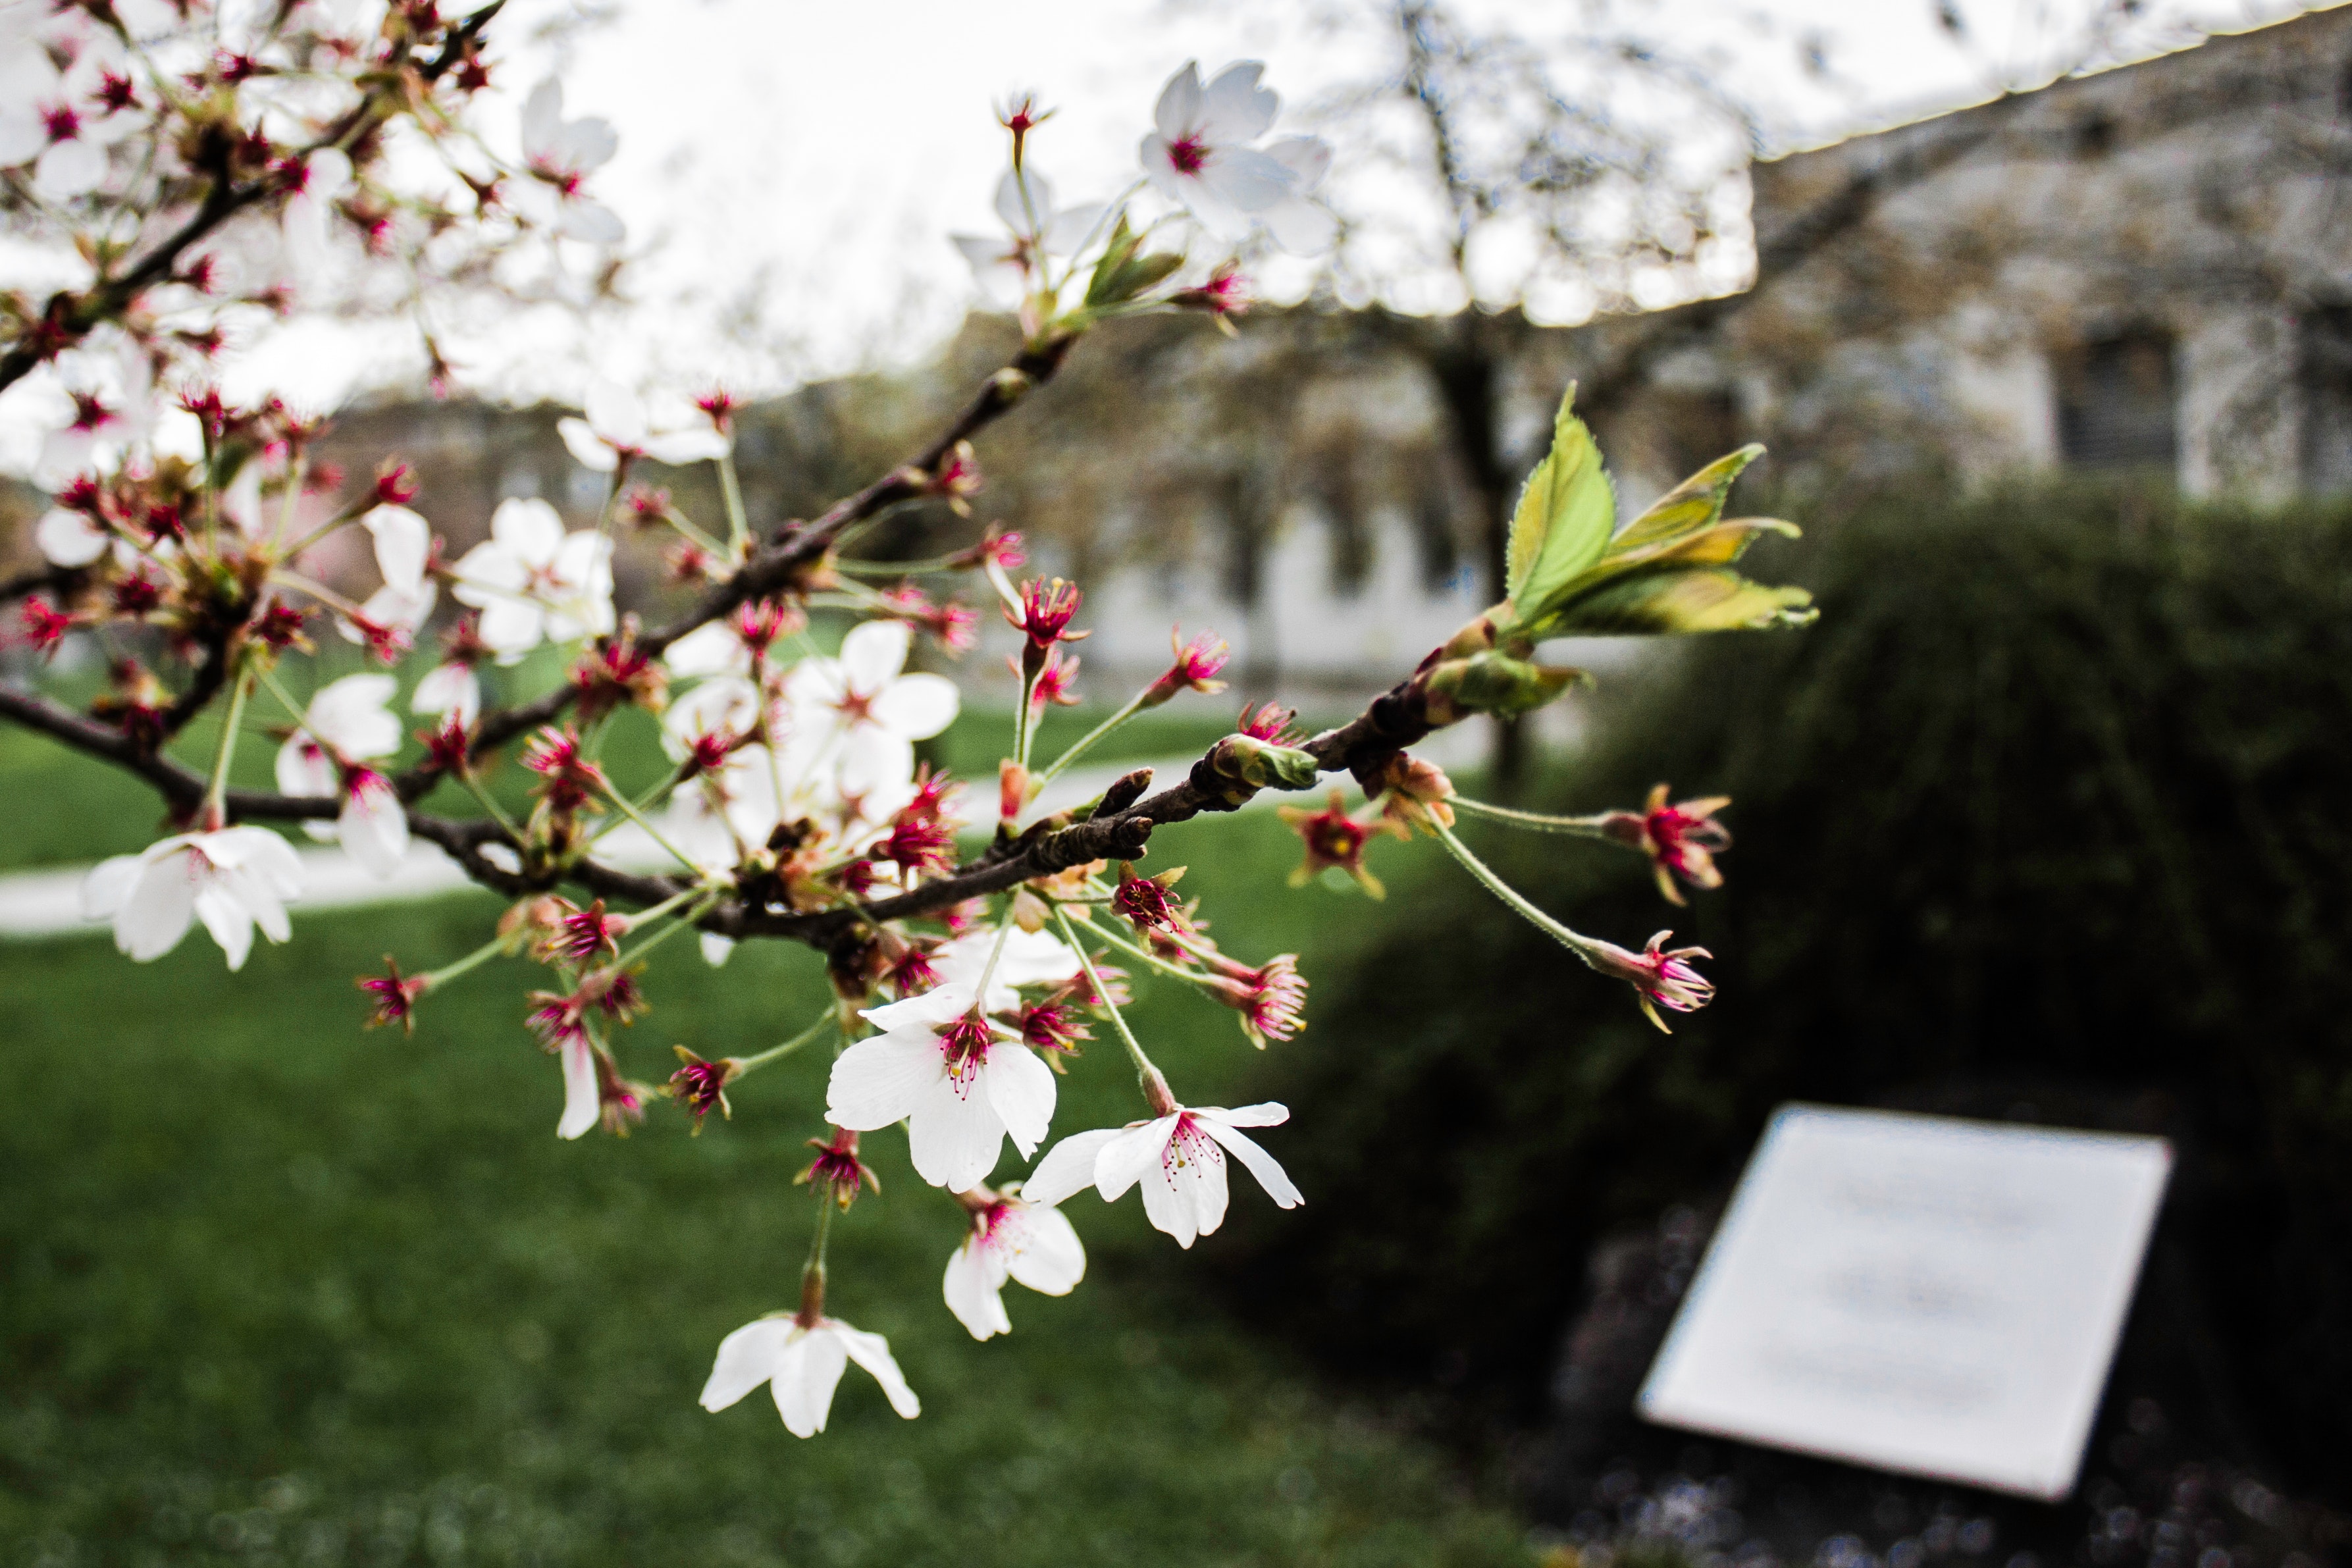
flower, spring, blossom, branch, plant, tree, botany, twig, cherry blossom, petal, flowering plant, prunus, plant stem